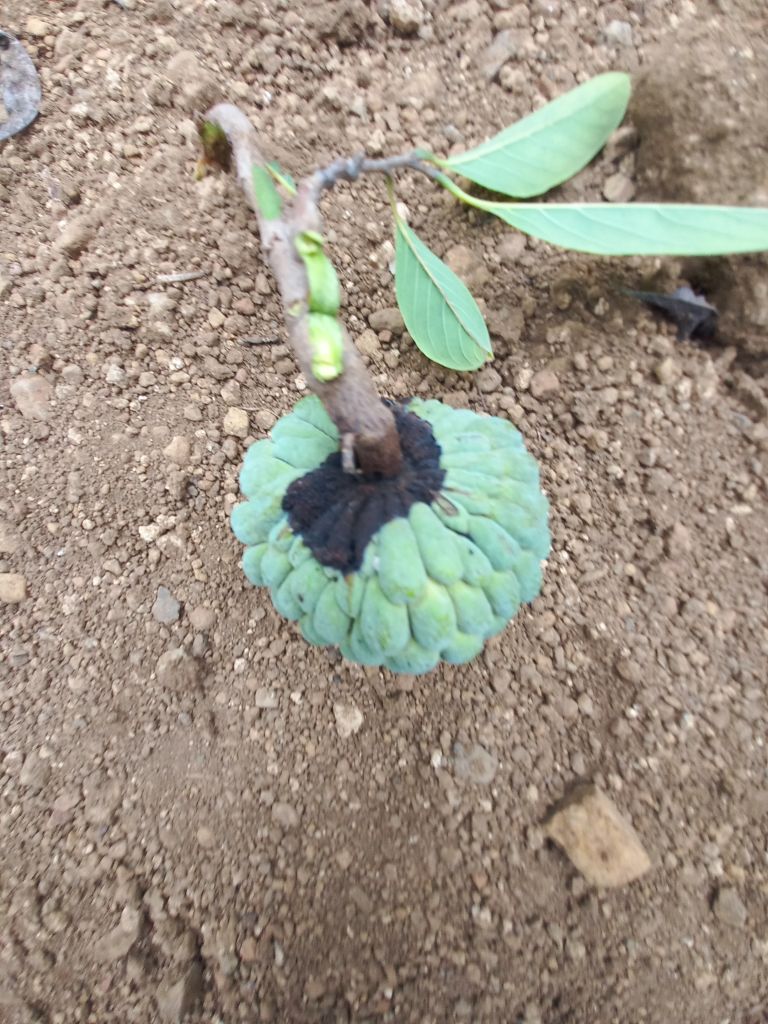
Disease label: Diplodia Rot